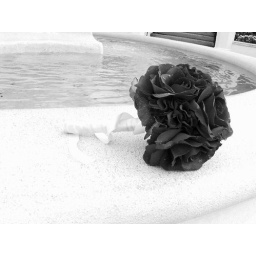
Black and white photography. Rose flower by the water. By Jacel Jones